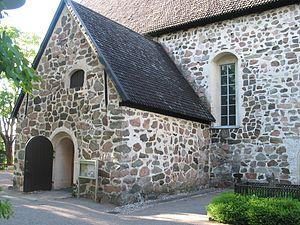
Les églises médiévales en pierre de Finlande ont été construites entre le XIIIe et le XVIe siècle.